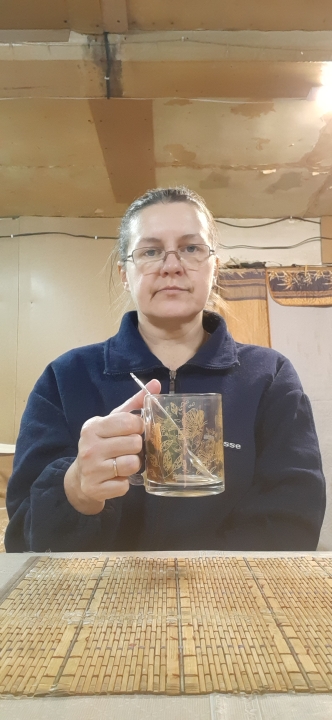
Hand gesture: no_gesture